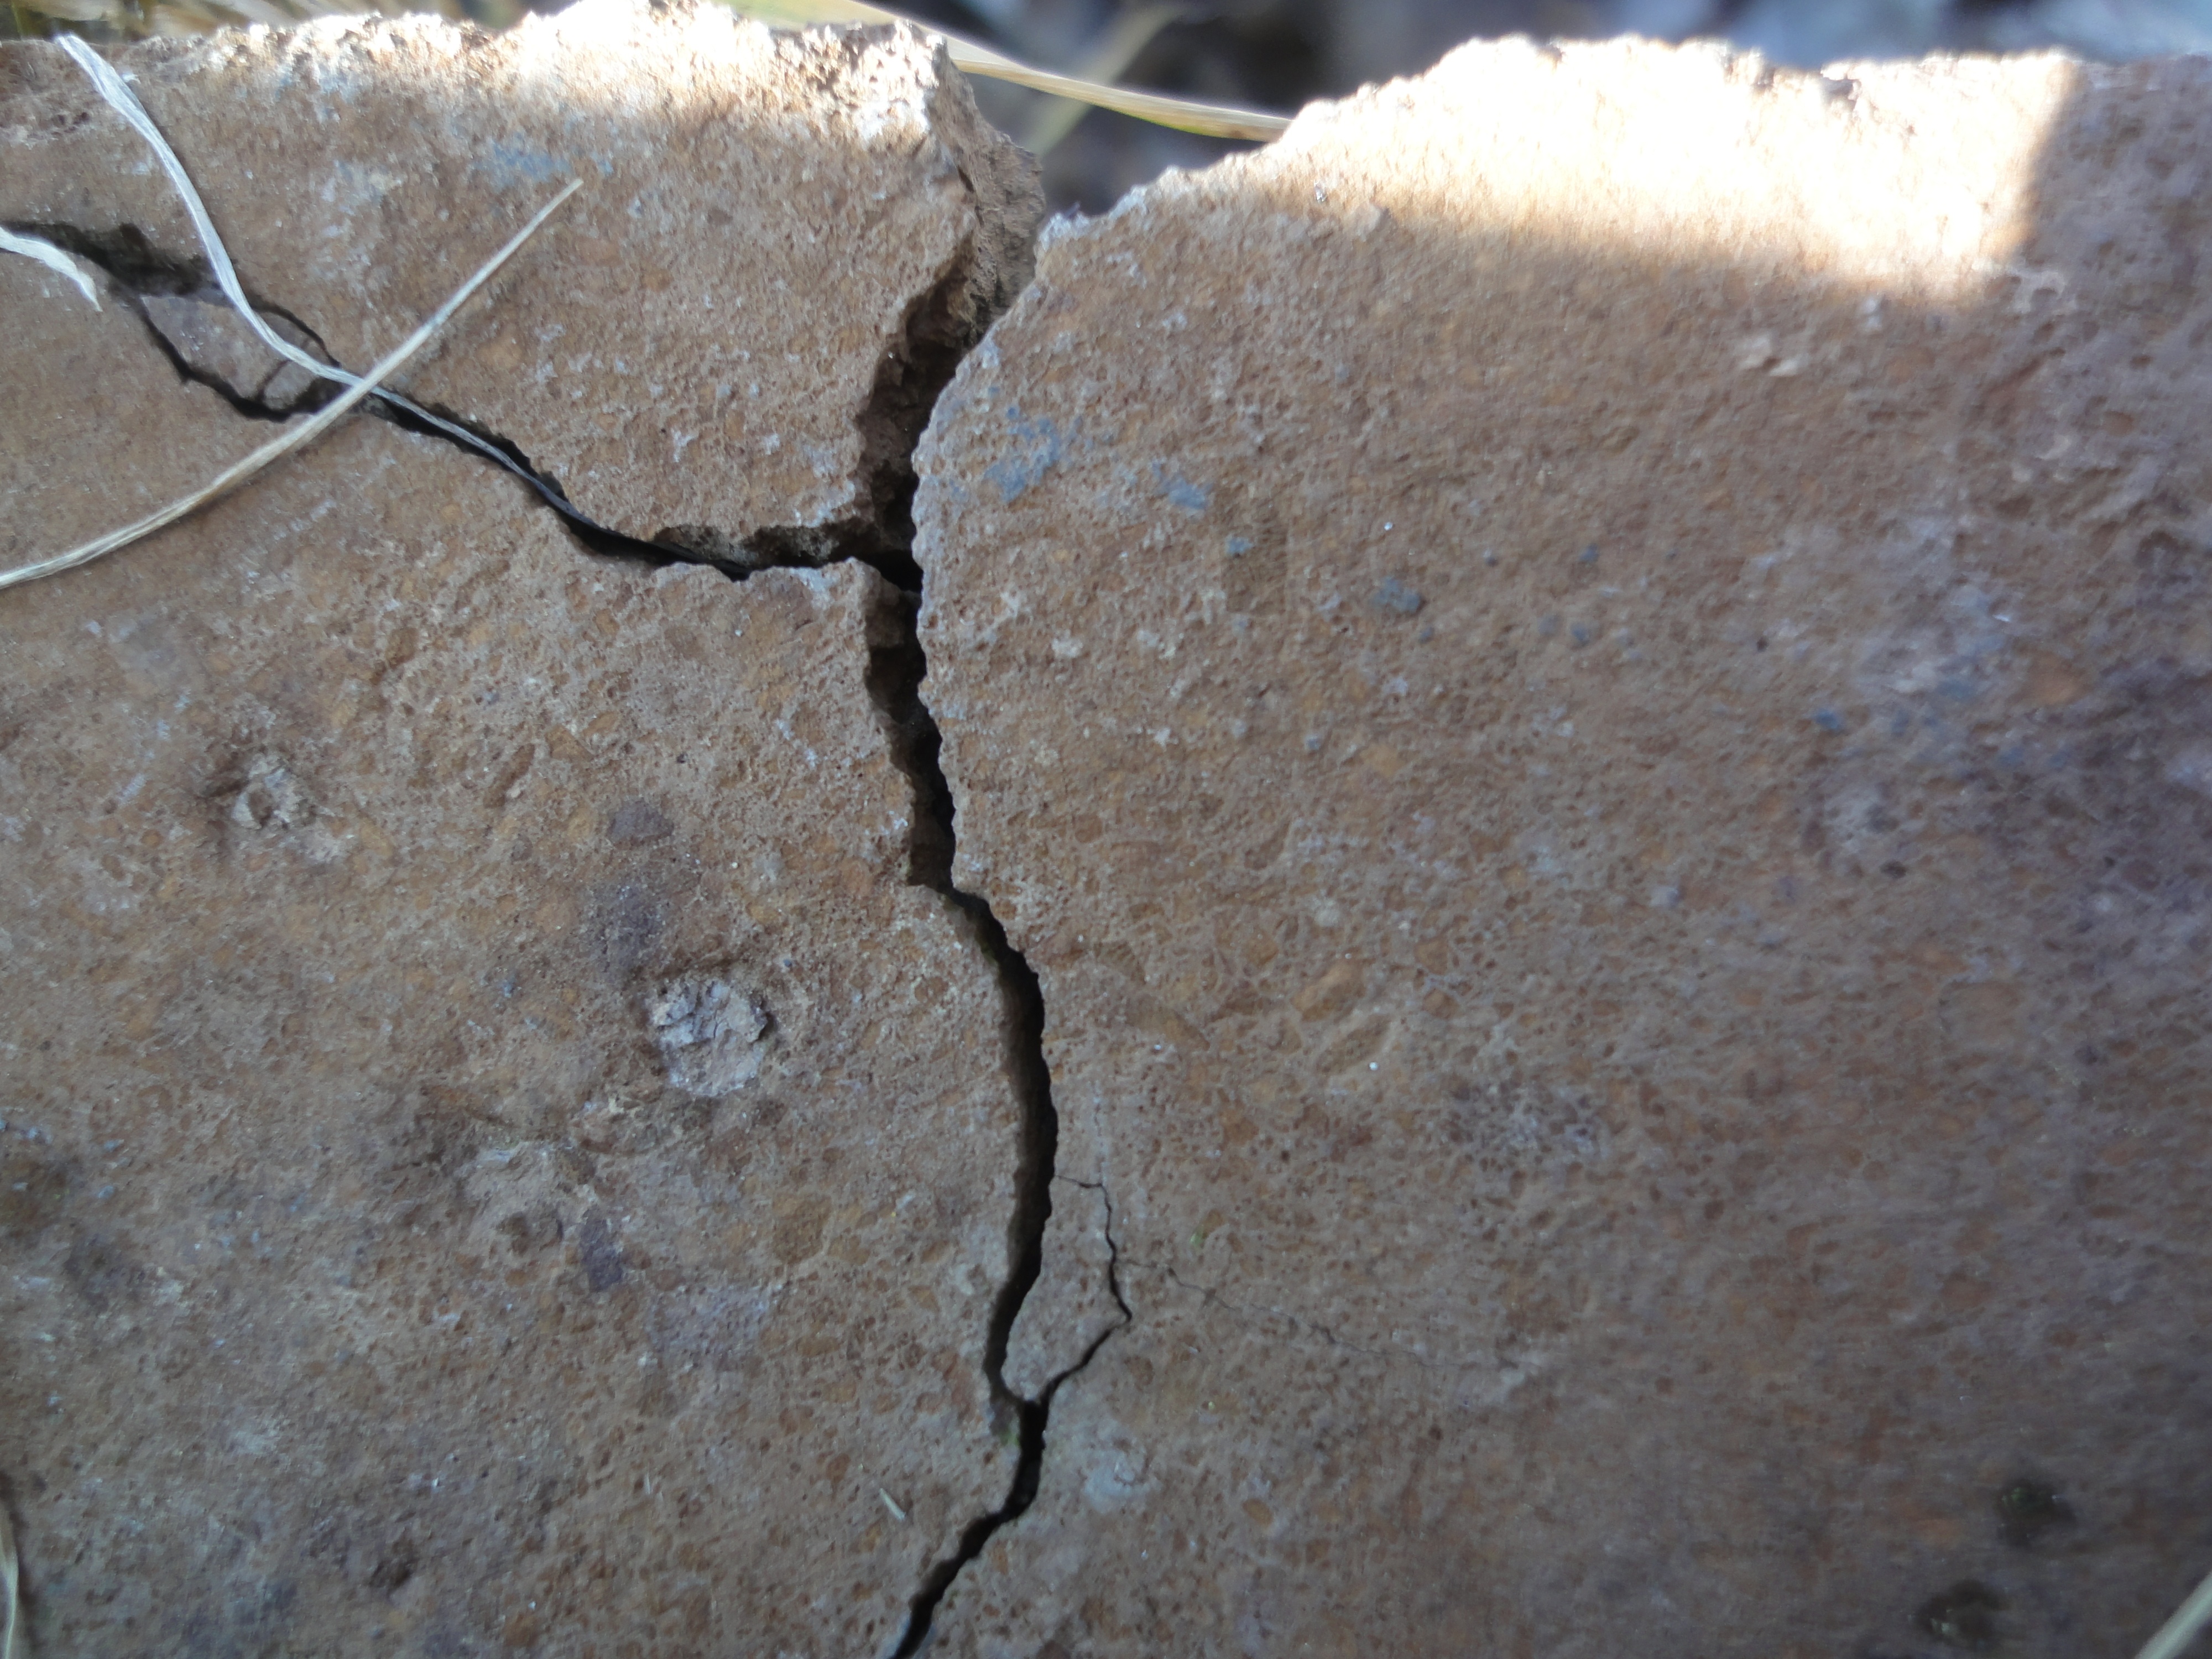
rock, wood, wall, soil, crack, material, concrete, cracked, cracks, flooring